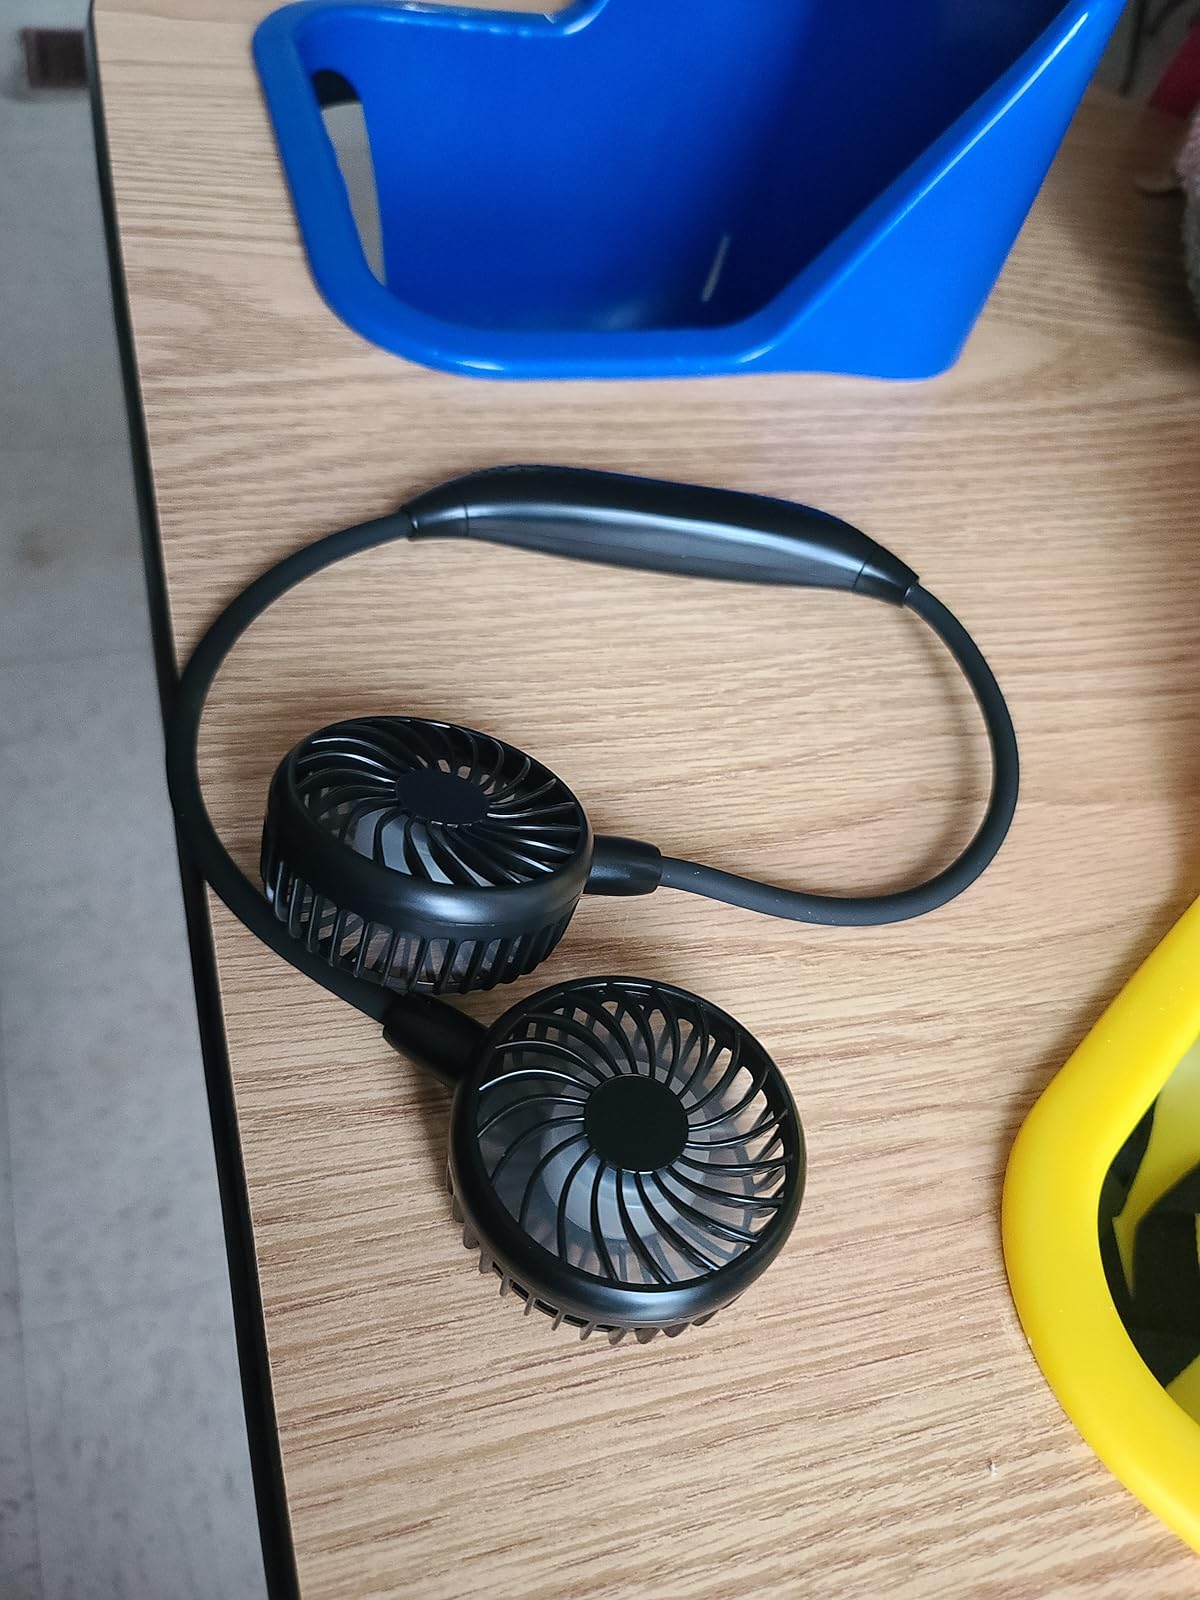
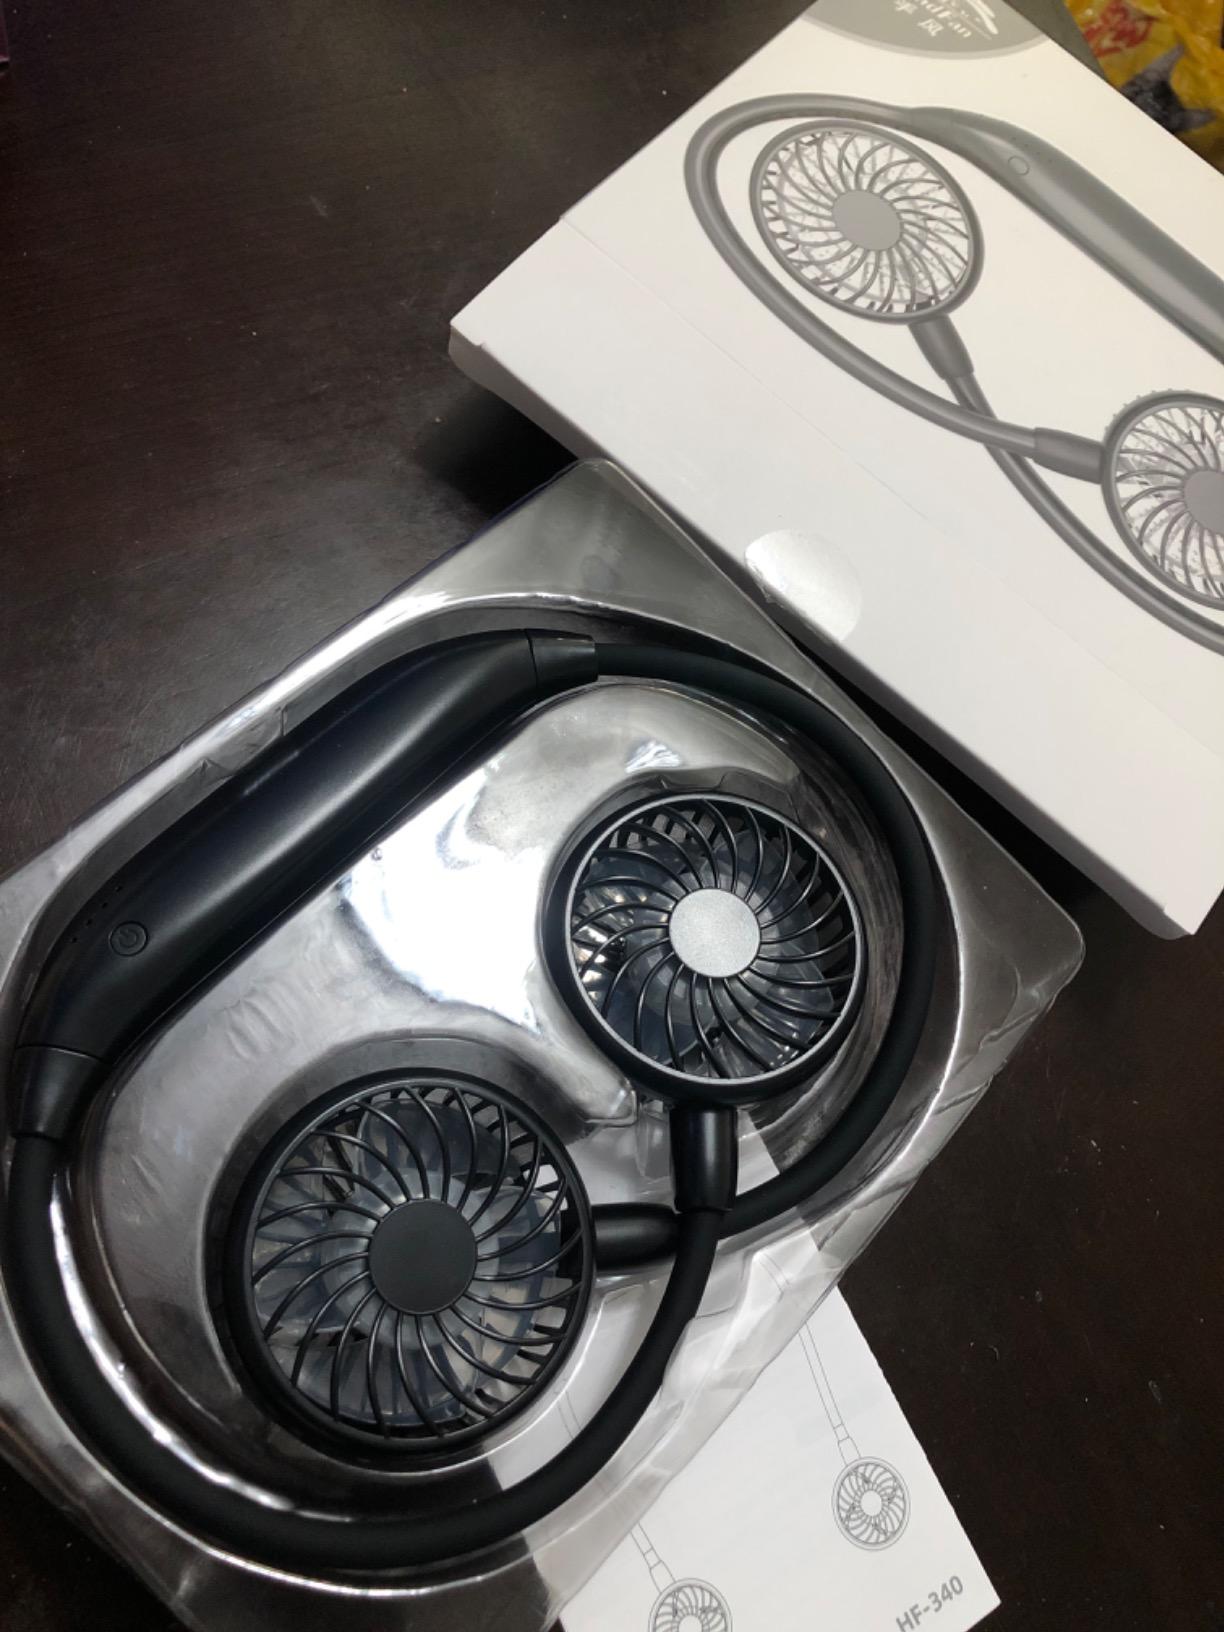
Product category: fan
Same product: yes